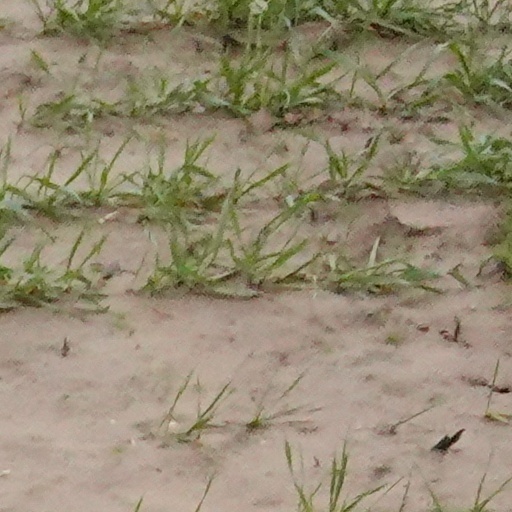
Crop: wheat